Blue Line (VTA)

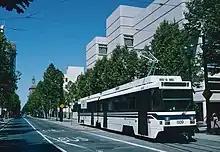
A light rail car of the type in use until 2003, northbound on First St. in downtown, on the section of line that opened in June 1988

The Blue Line largely follows the path of VTA's original Guadalupe line that opened in phases between December 11, 1987, and April 25, 1991.